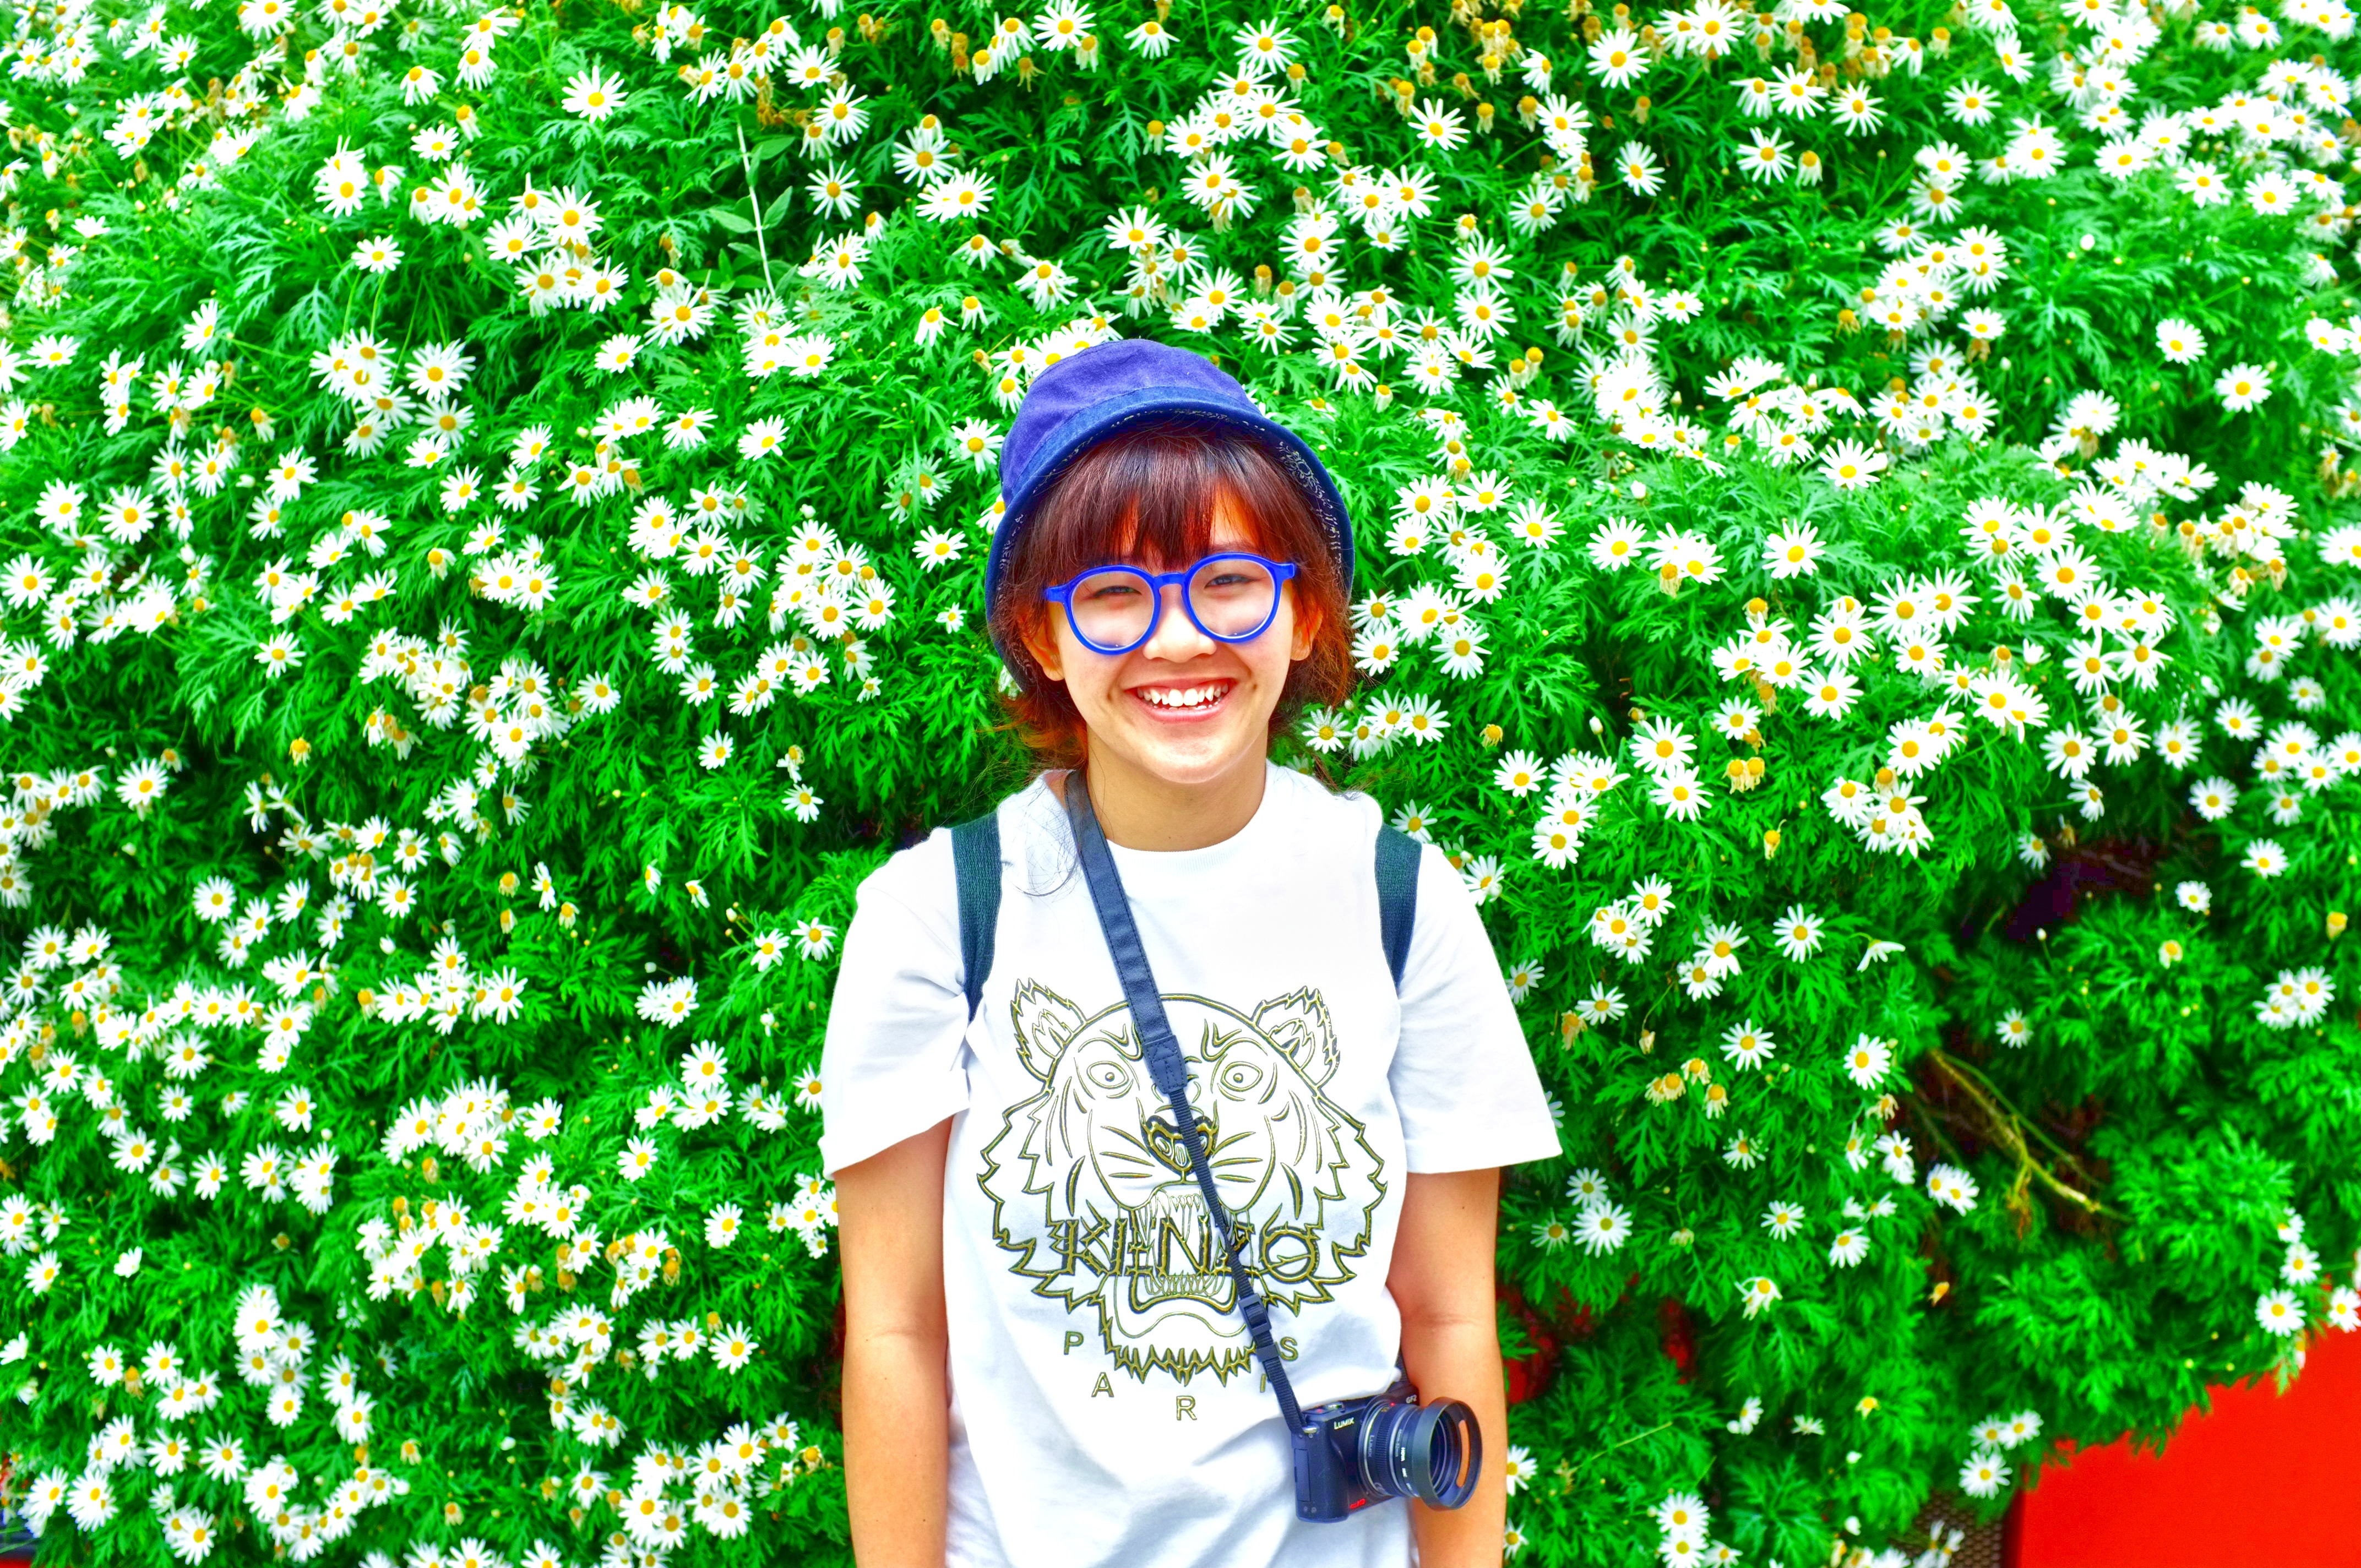
grass, plant, lawn, meadow, flower, gardener, flowering plant, annual plant, land plant